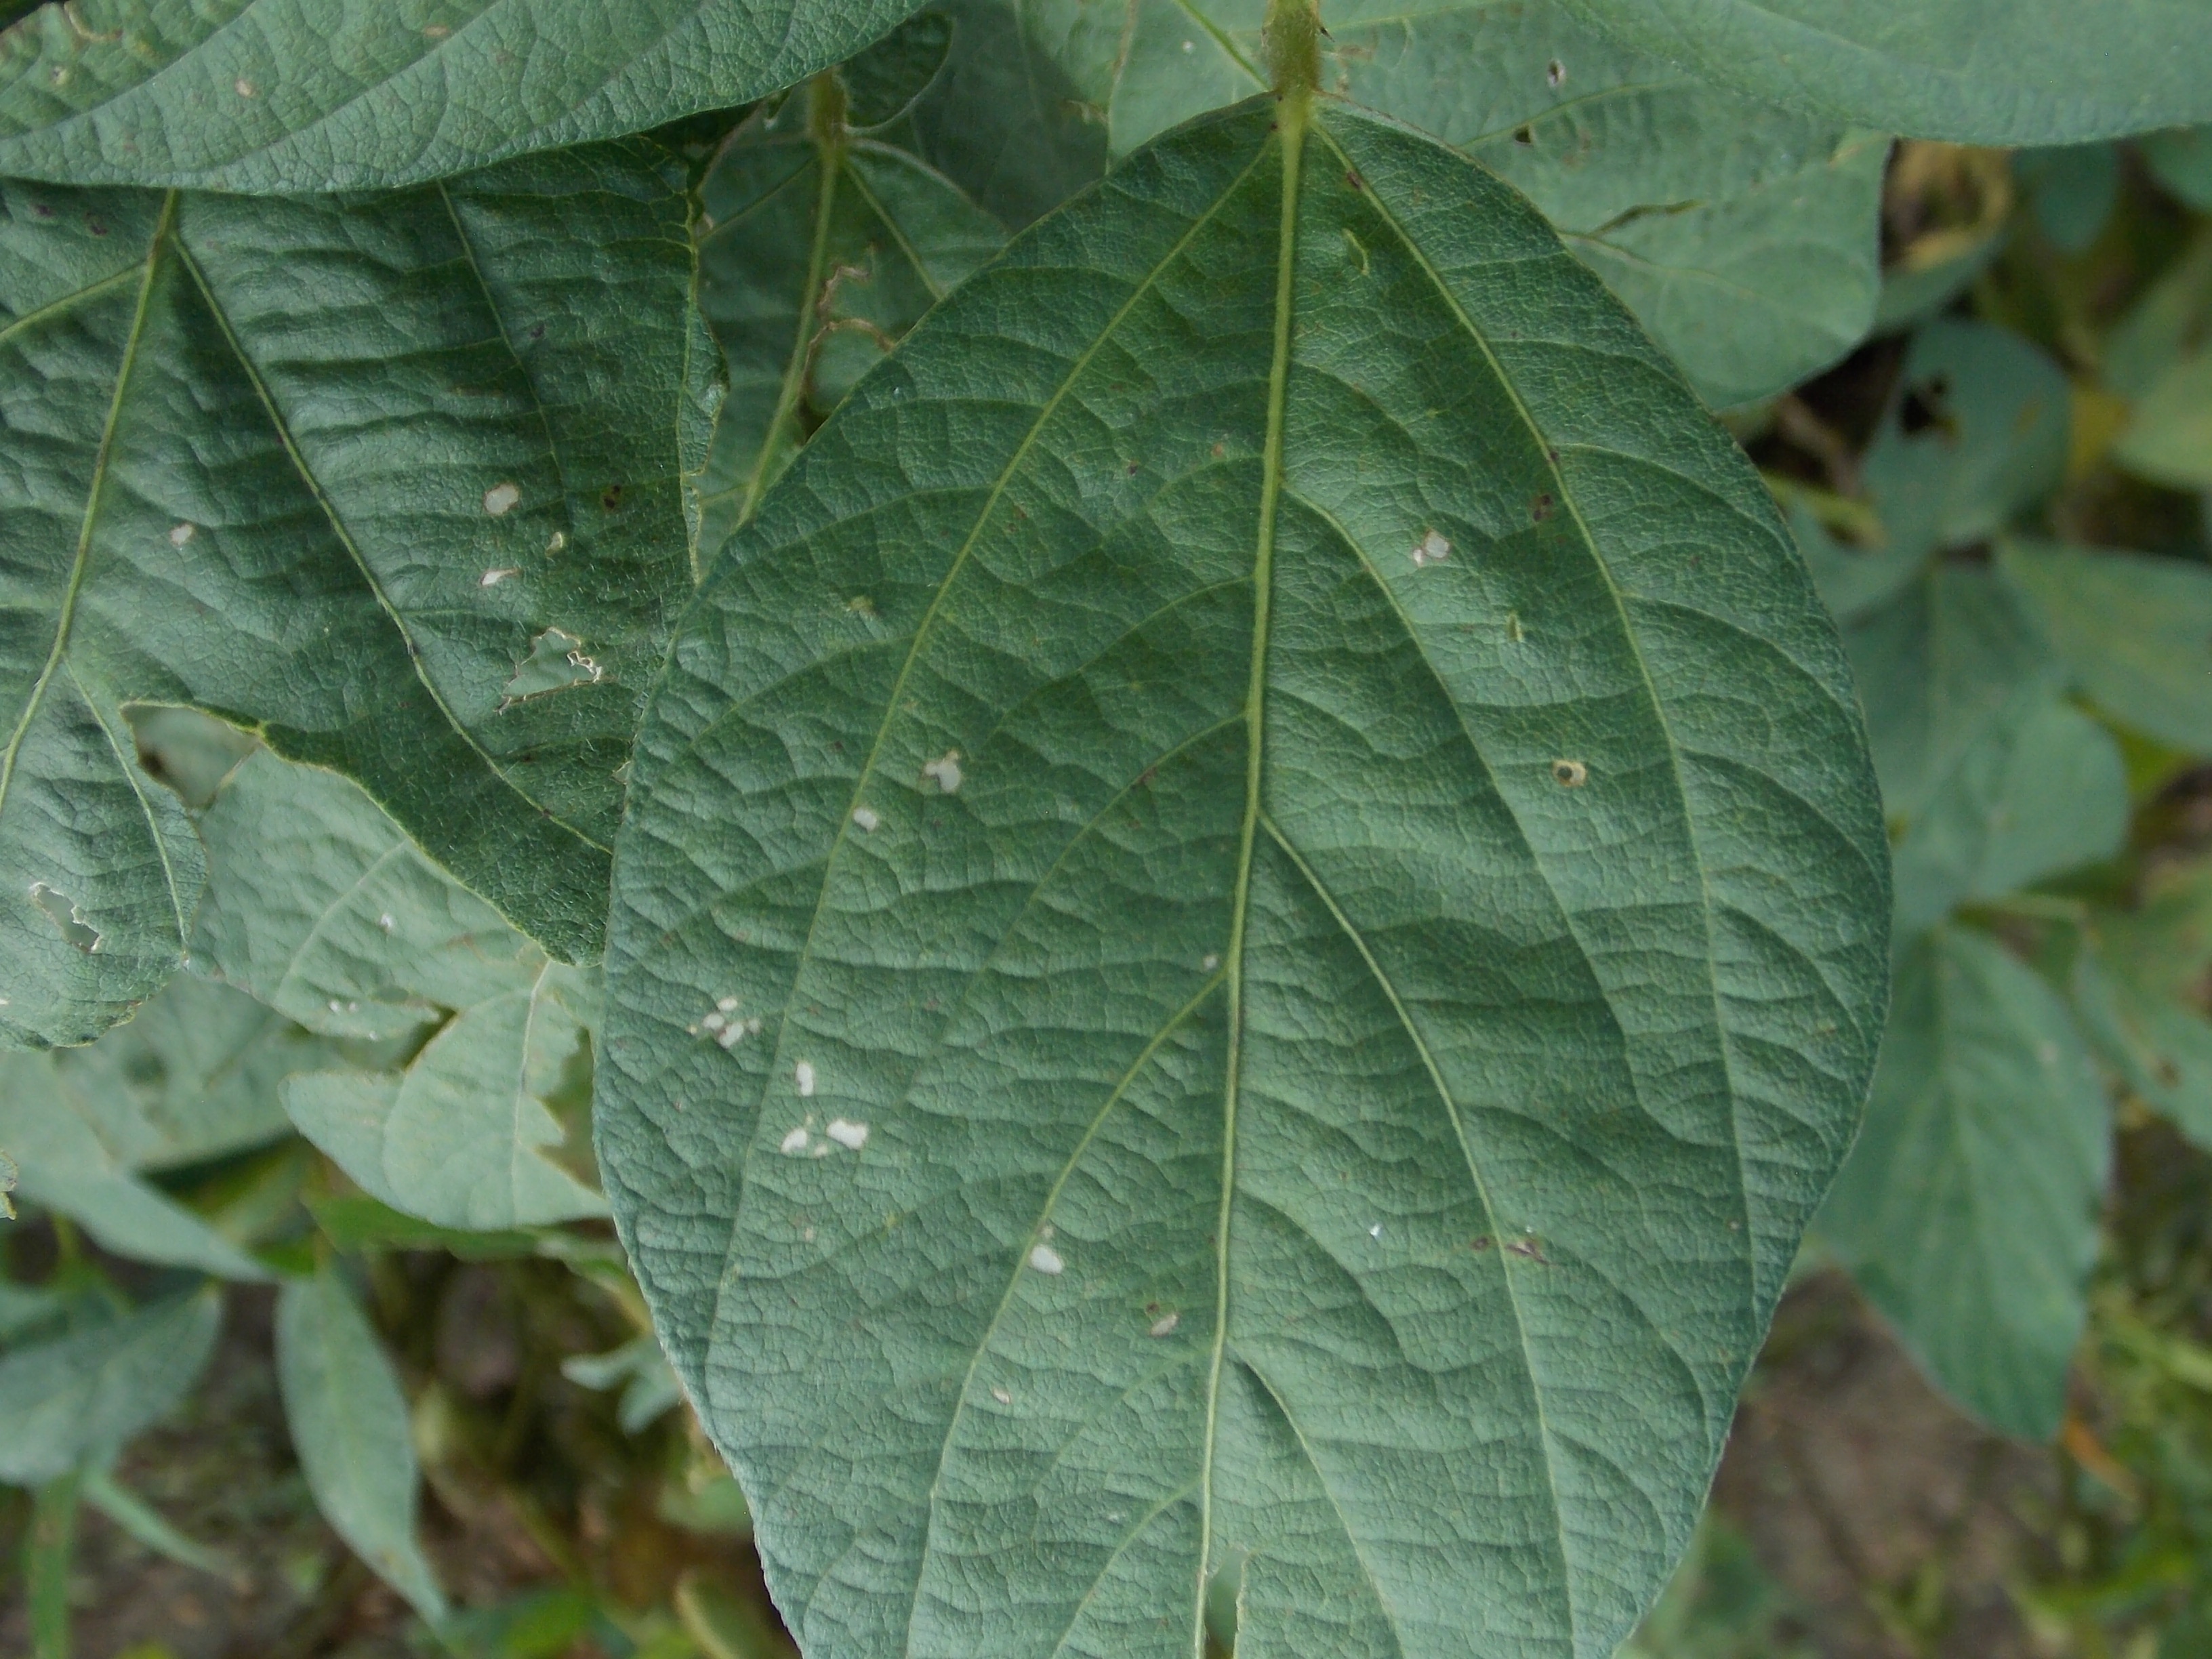
Label: Disease